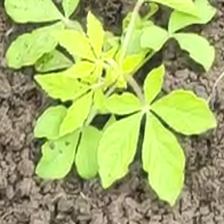
Weed species: Sicklepod_(Senna obtusifolia)